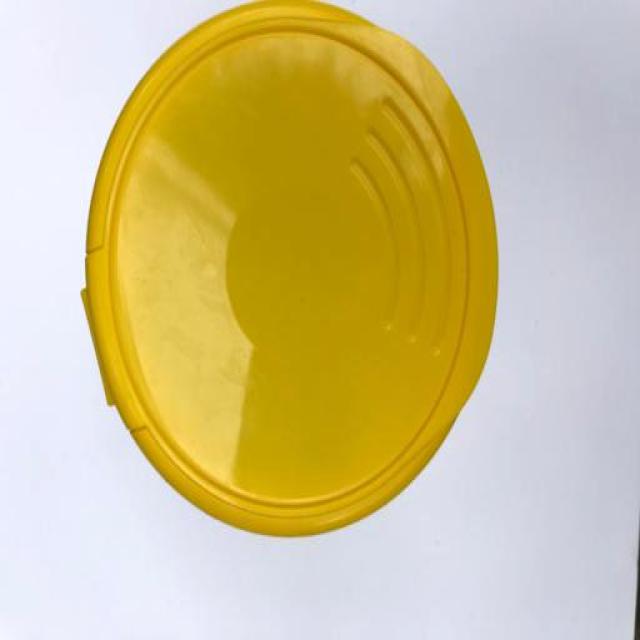
Label: Plastic